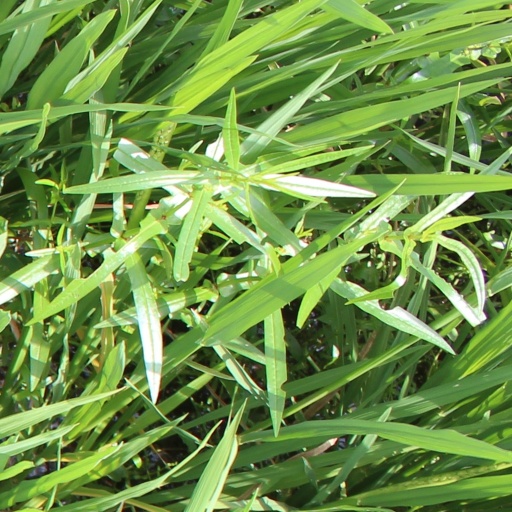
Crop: rice